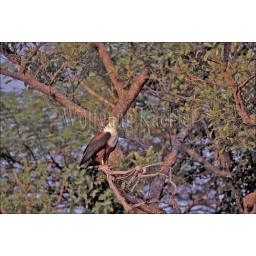
Botswana, okavango delta, near jedibe, african fish eagle, perched in tree